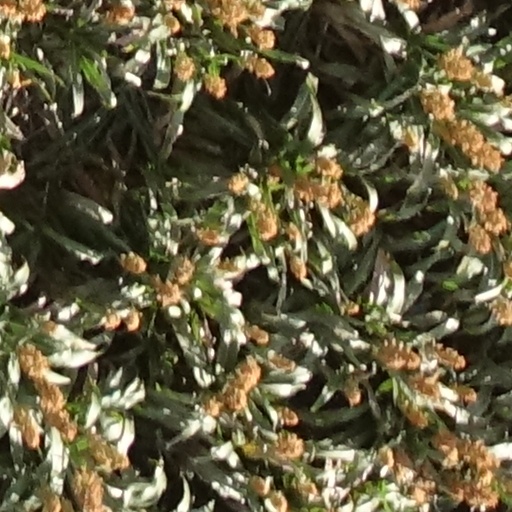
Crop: sorghum